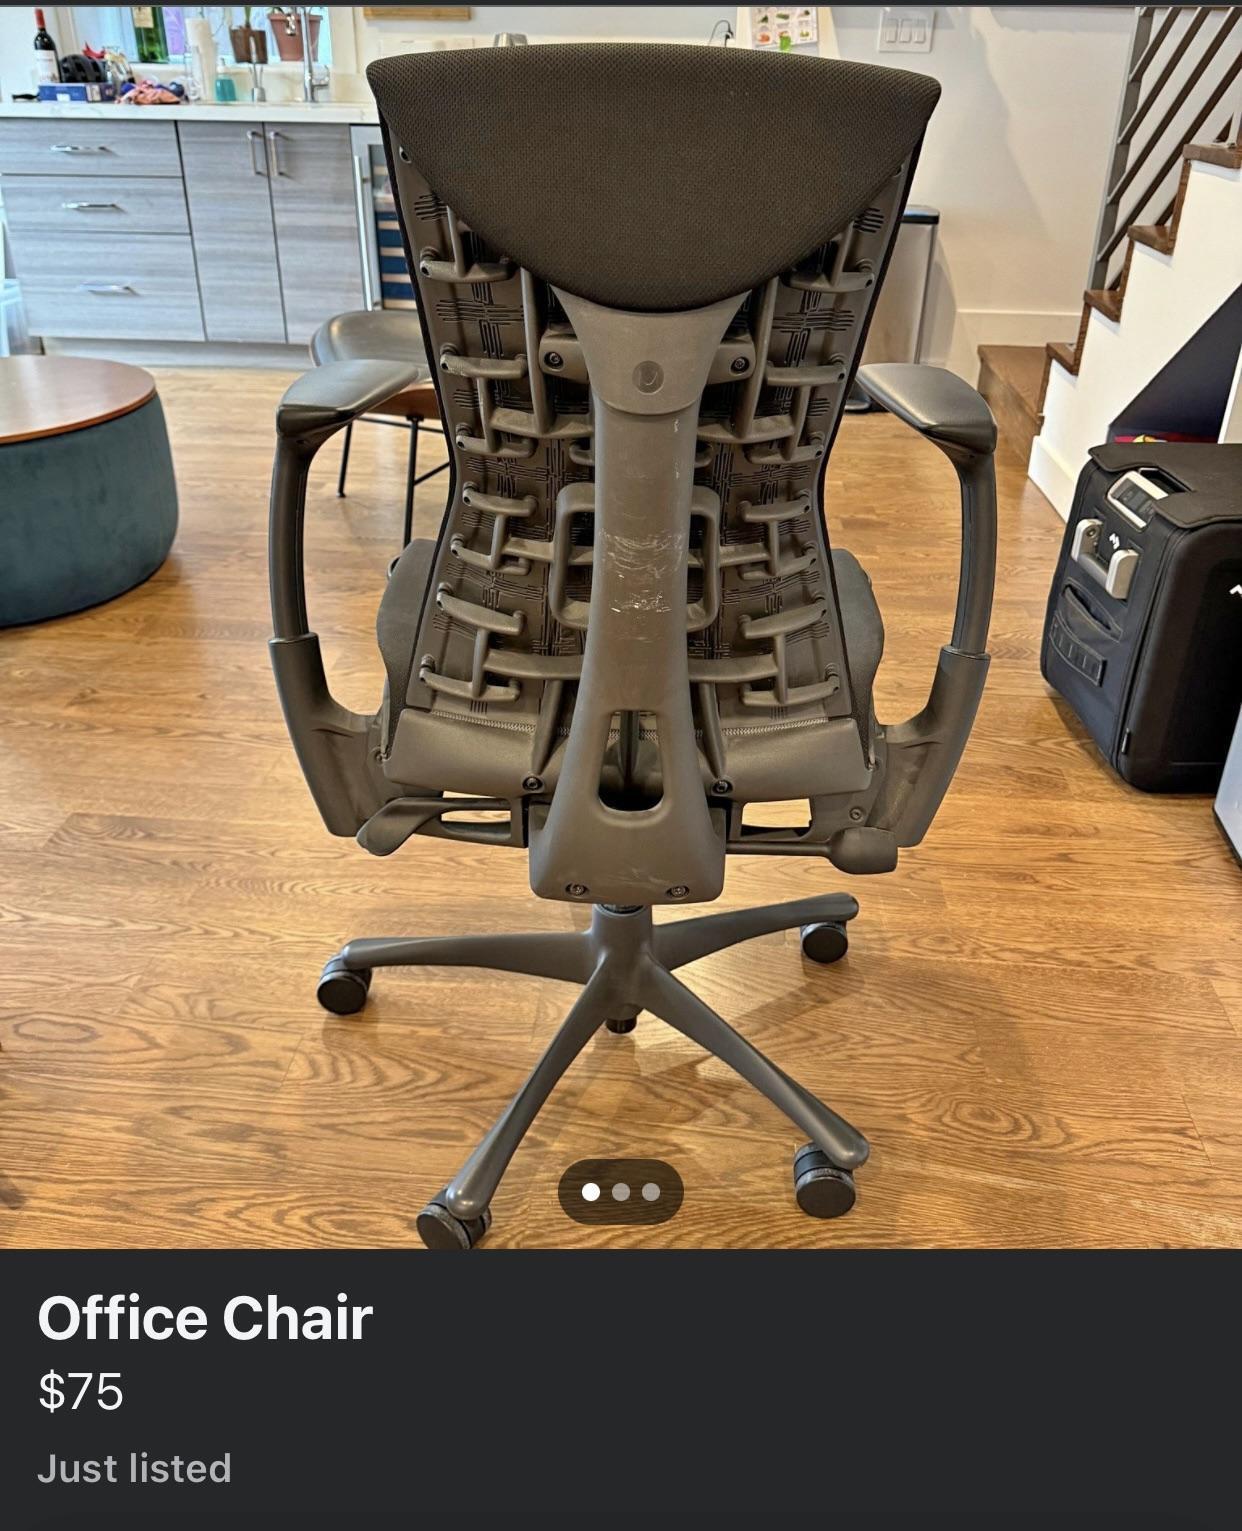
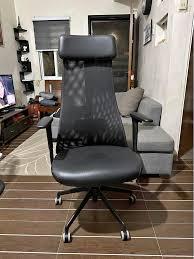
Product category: items_chair
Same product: no